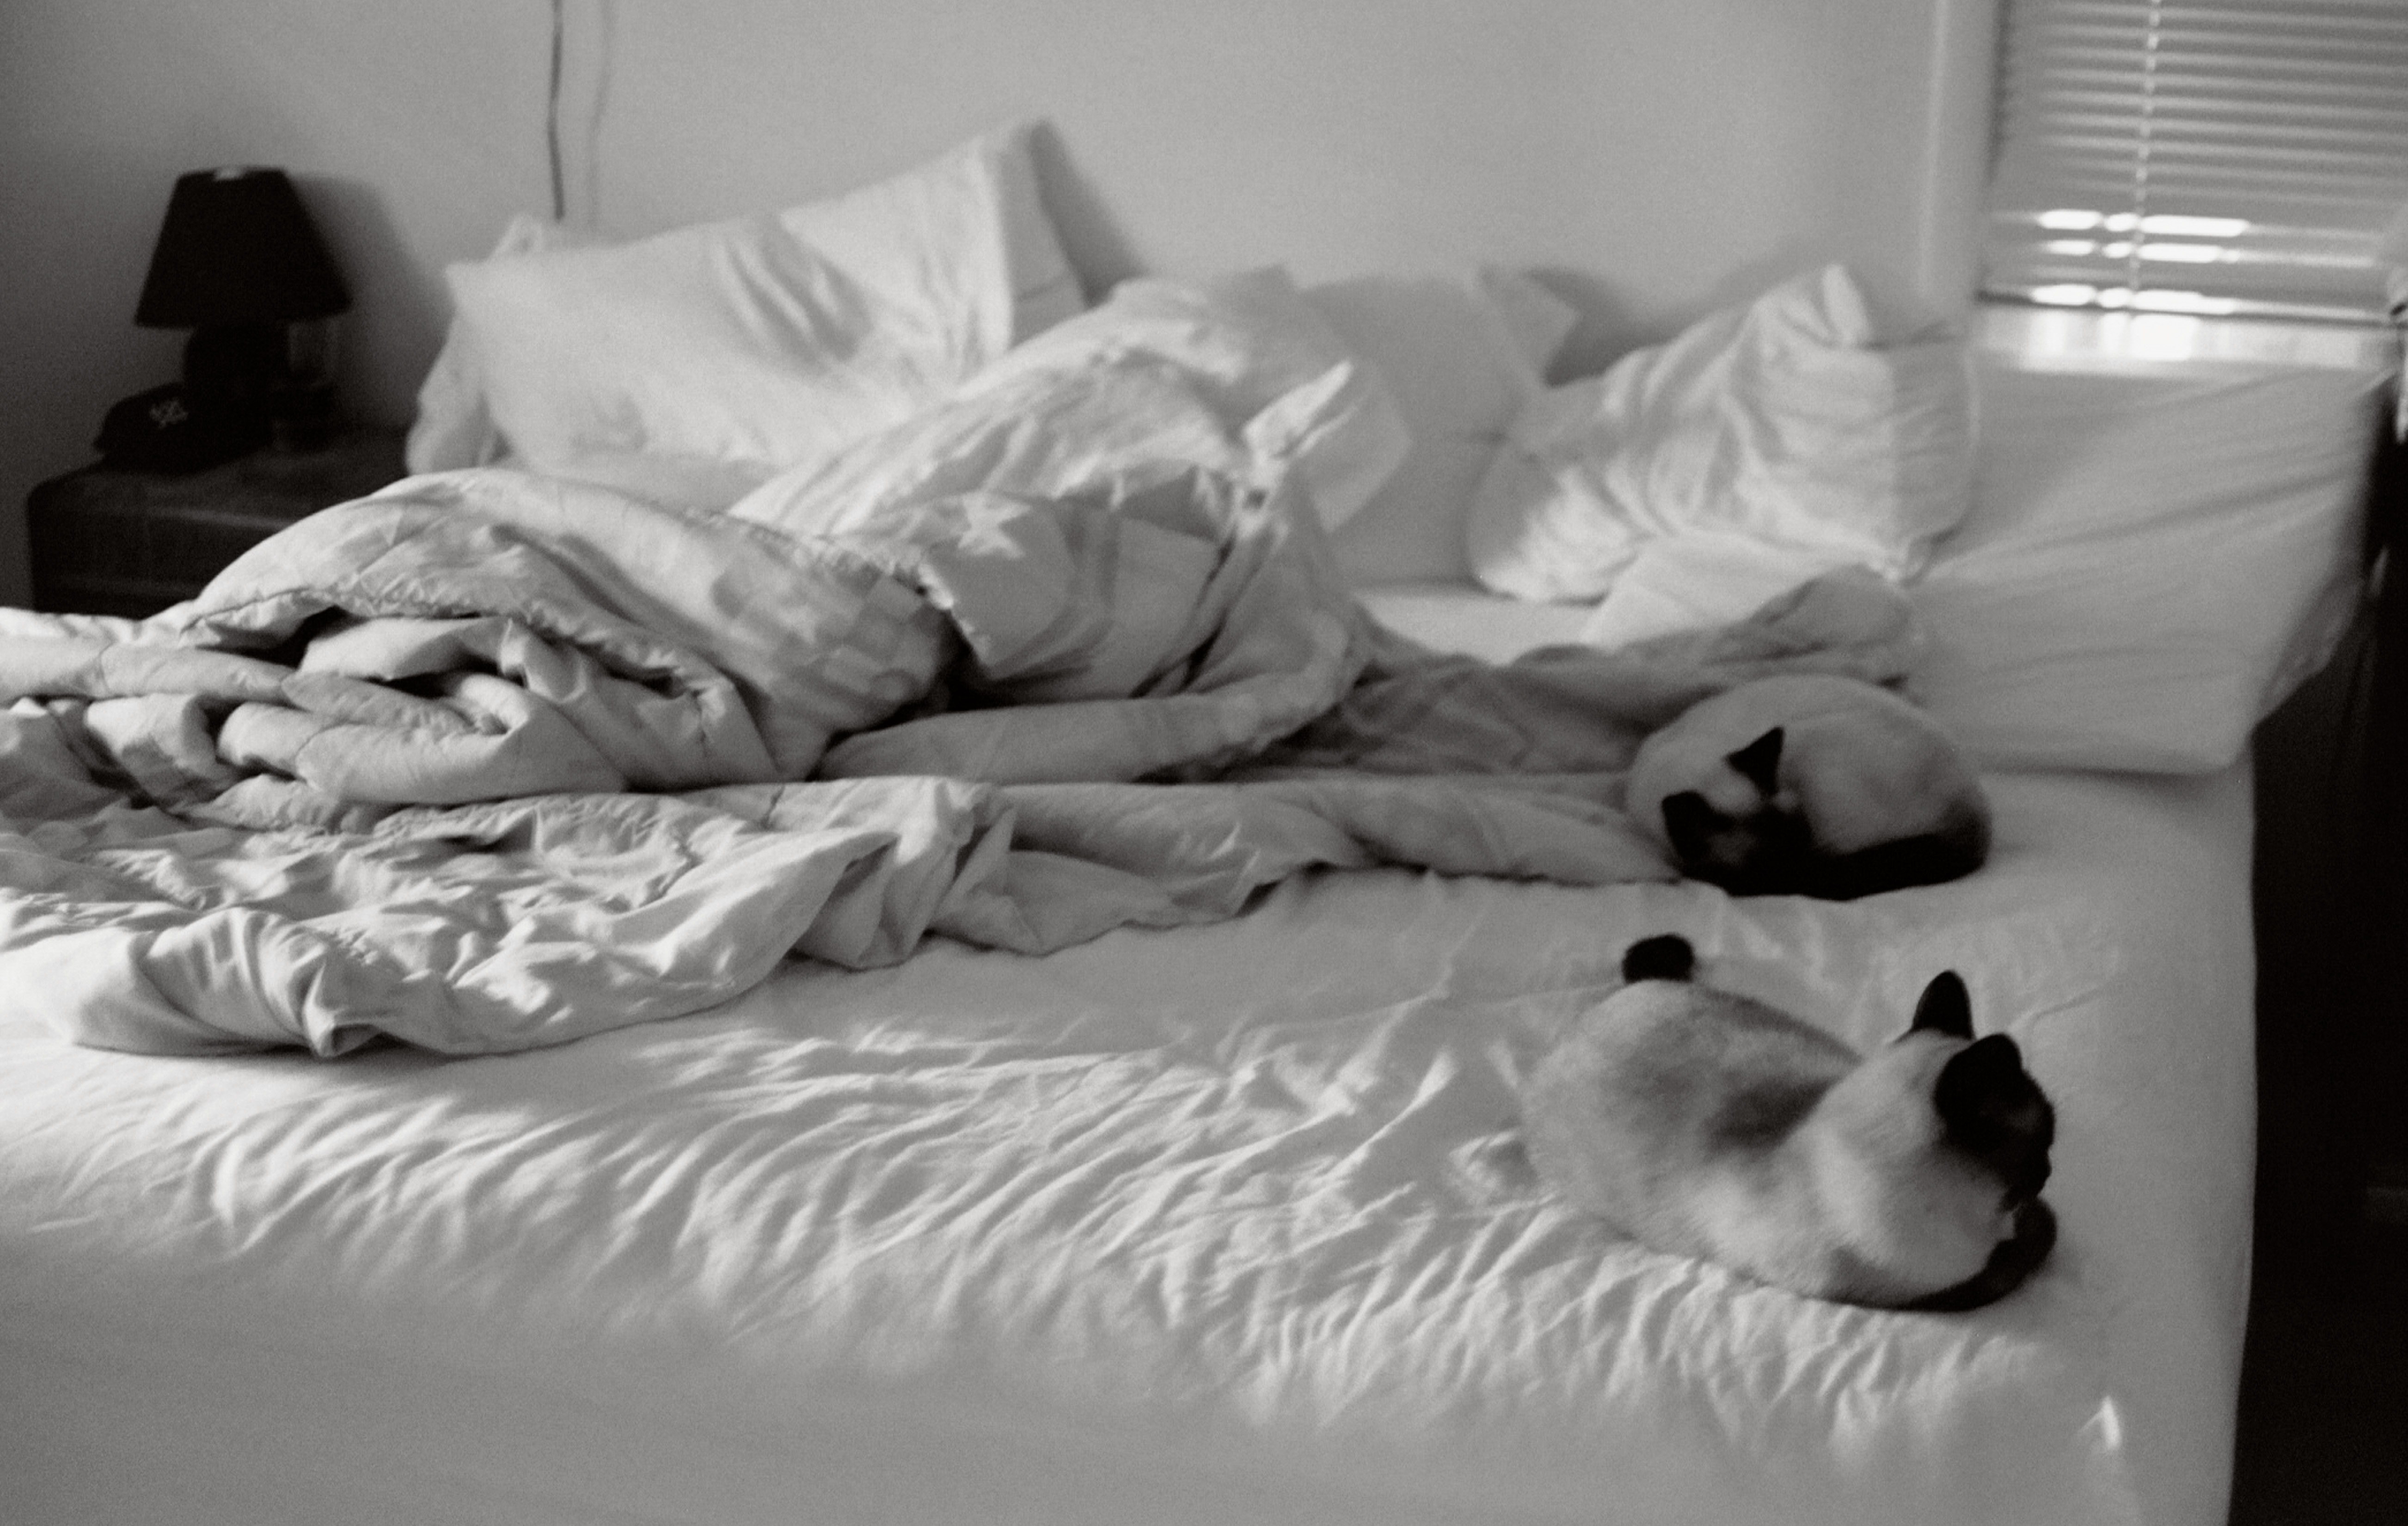
black and white, white, film, cat, black, furniture, monochrome, nap, sleep, kodak, siamese, unmadebed, cotb, interaction, monochrome photography, dog like mammal